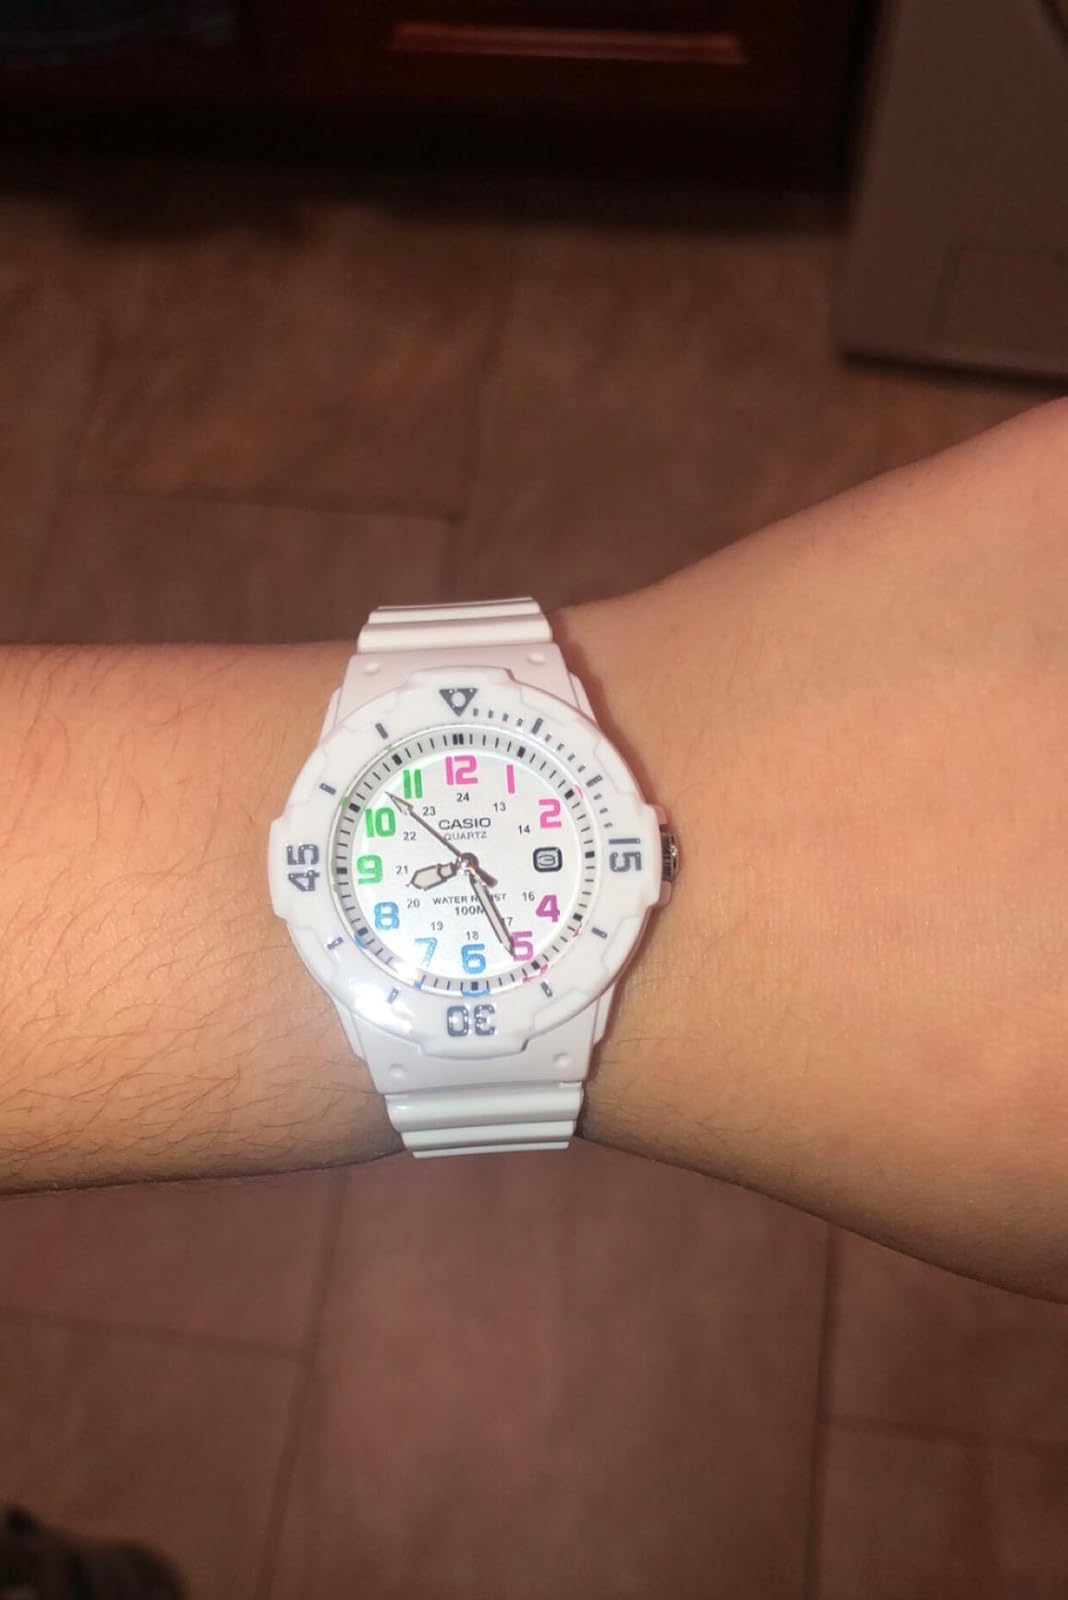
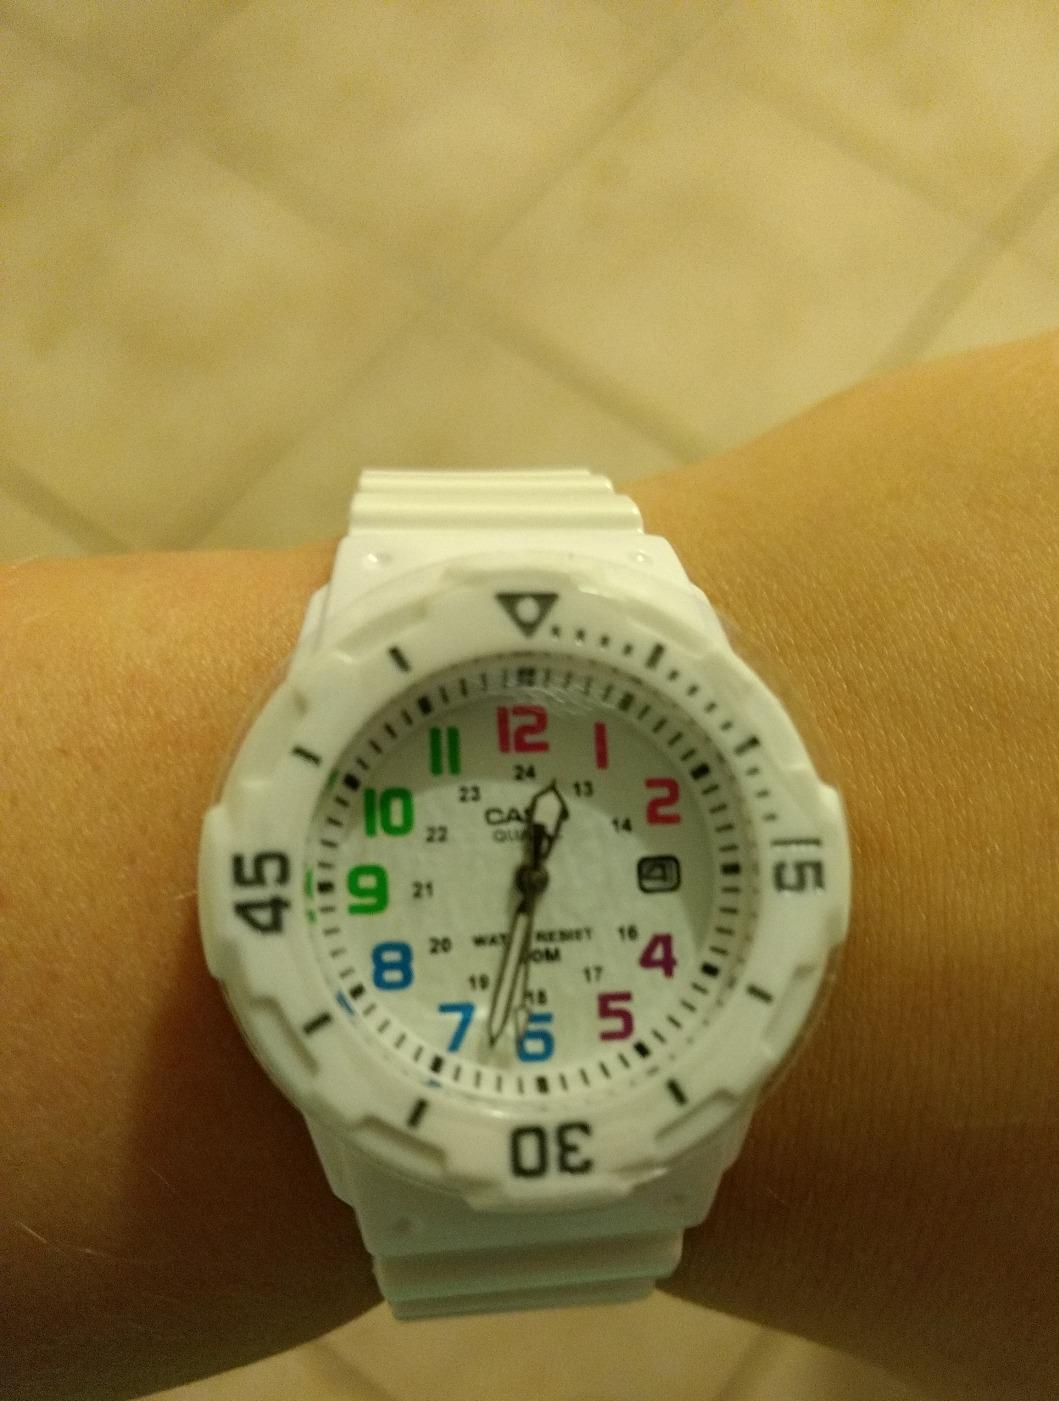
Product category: accessories_watch
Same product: yes